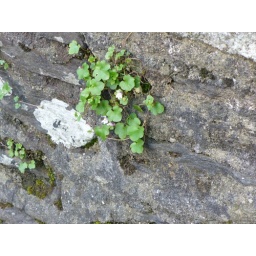
I love these rock walls with the plants growing in them.